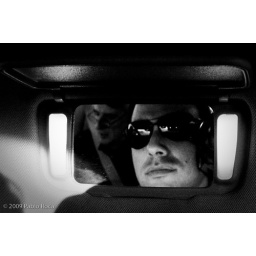
Self-portrait on a car mirror (the handsome one in the back is my dad!) ;)